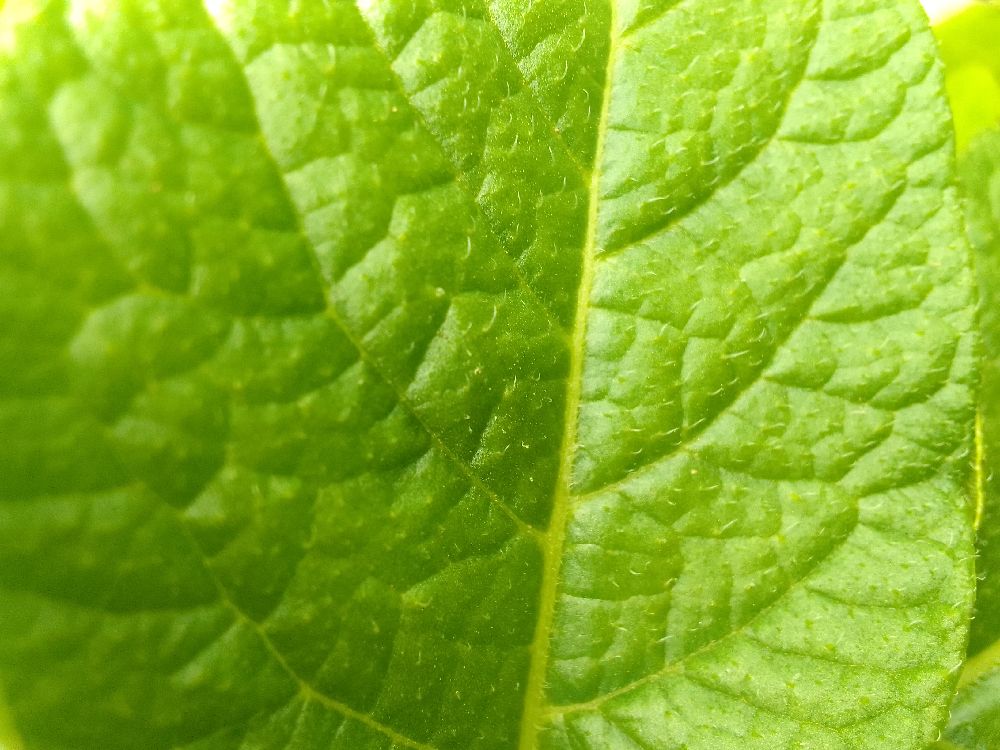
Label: Healthy